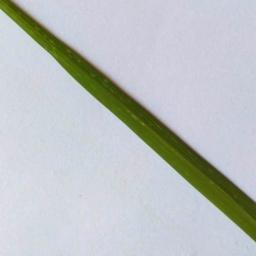
Label: Rice___Healthy